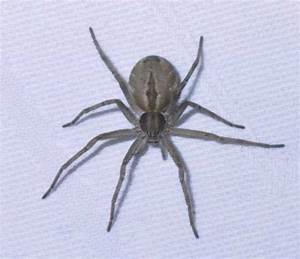
Label: spider